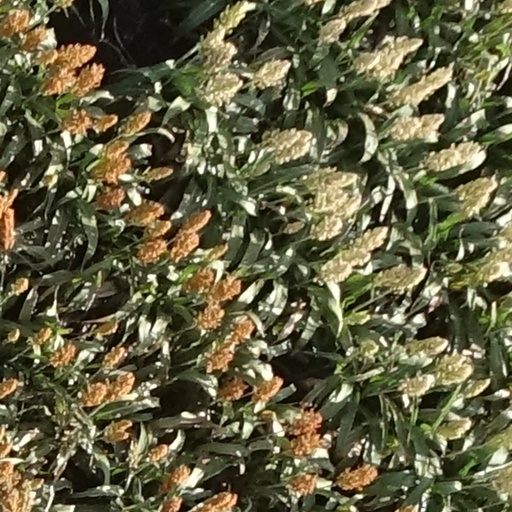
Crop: sorghum